Giant armadillo

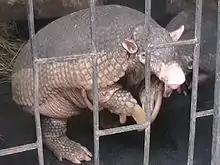
Captive individual at Villavicencio's Bioparque Los Ocarros

The giant armadillo was classified as vulnerable on the World Conservation Union's Red List in 2002, and is listed under Appendix I (threatened with extinction) of the Convention on the International Trade in Endangered Species of Wild Flora and Fauna.